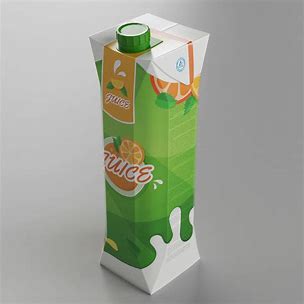
Label: cardboard